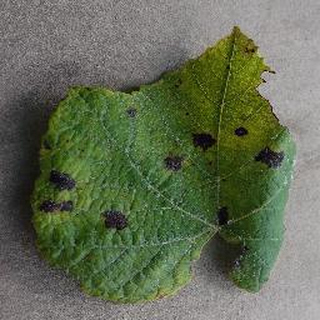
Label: grape_leaf_blight